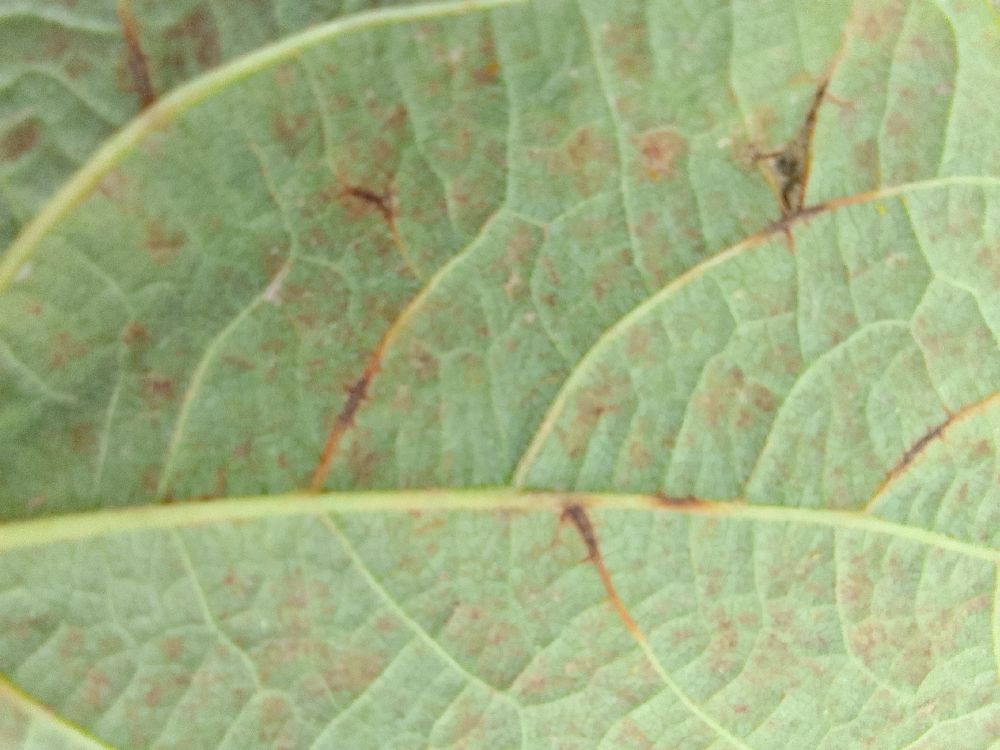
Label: anthracnose